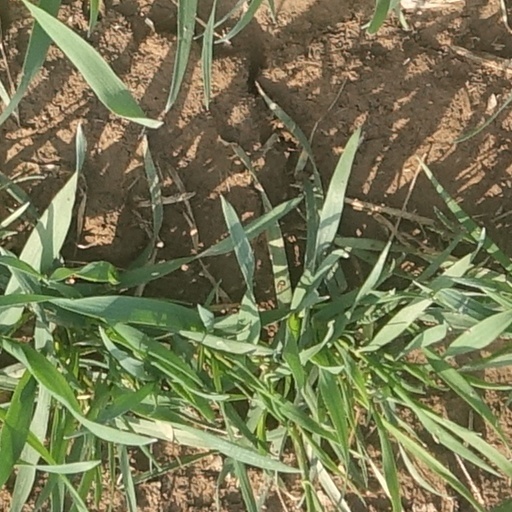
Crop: wheat